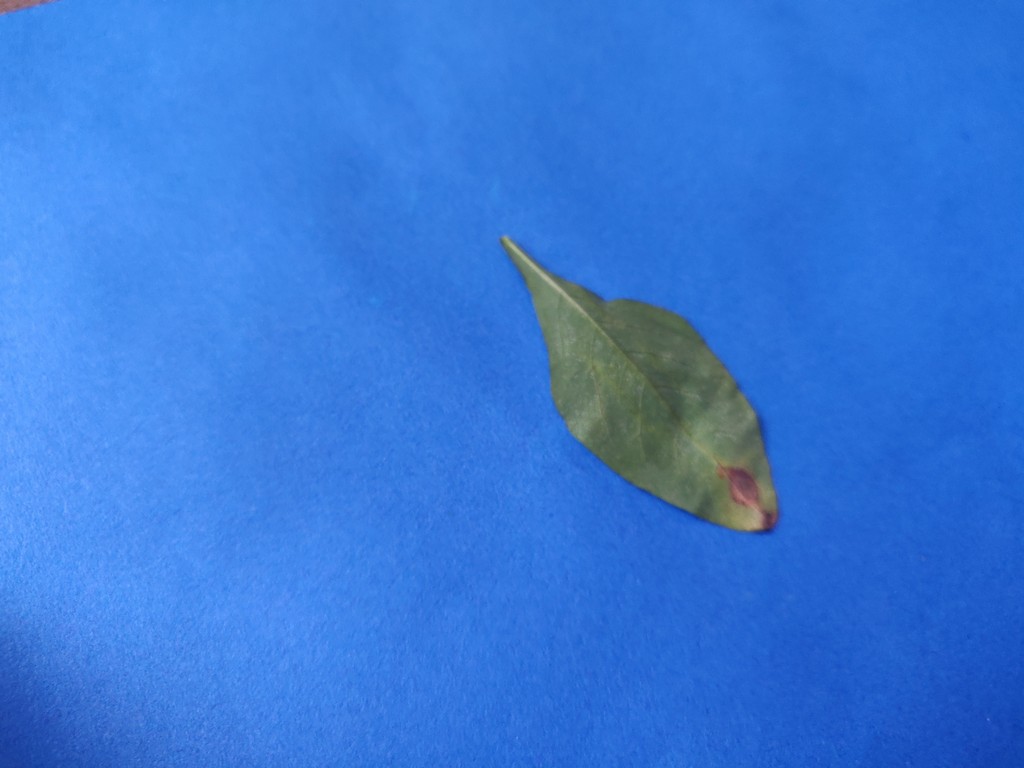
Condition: Unhealthy
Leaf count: single
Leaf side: back